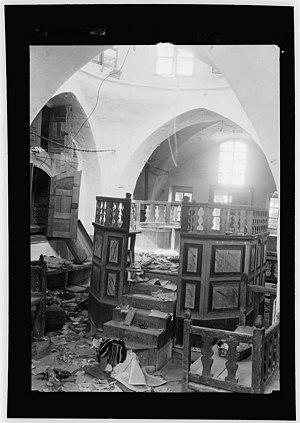
Le mot pogrom signifie détruire, piller. Il est utilisé spécifiquement dans plusieurs langues pour décrire les attaques, accompagnées de pillages et de massacres, contre les Juifs en Russie, perpétrées par la majorité chrétienne, sans réaction des autorités ou avec leur assentiment, entre 1881 et 1921. Il désigne aussi, de façon générale, des violences et des émeutes sanglantes dirigées par une partie de la population contre des minorités ethniques, religieuses ou d'origine différente de cette population.